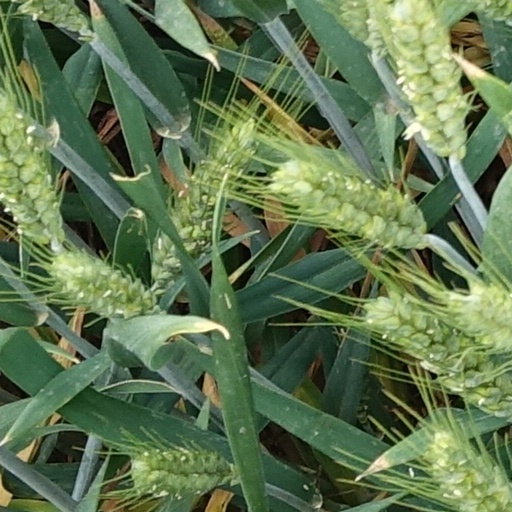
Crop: wheat